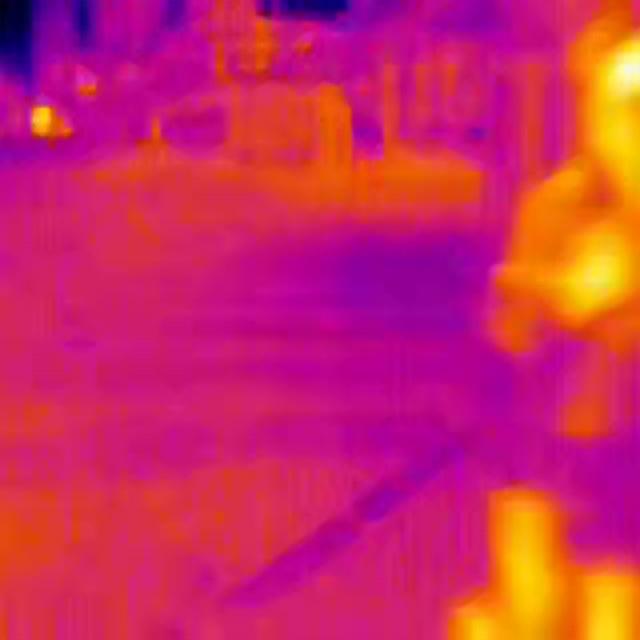
Detected objects:
label: person